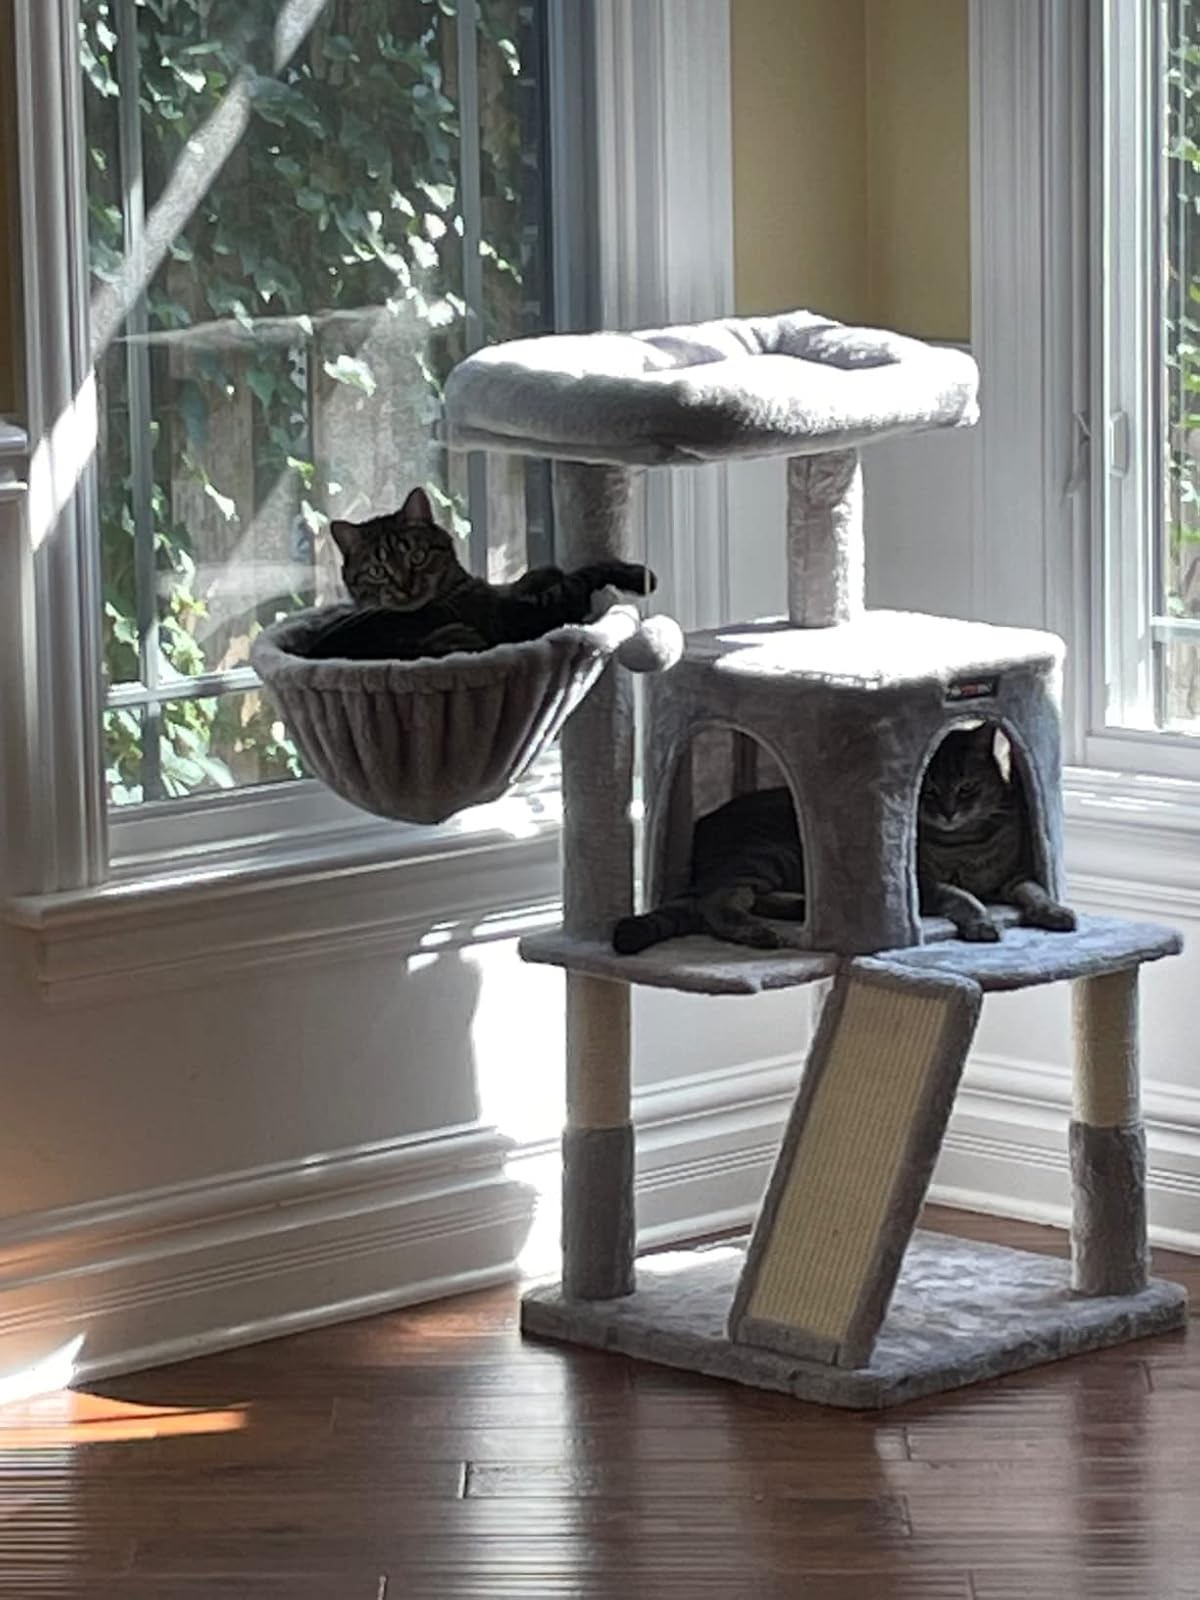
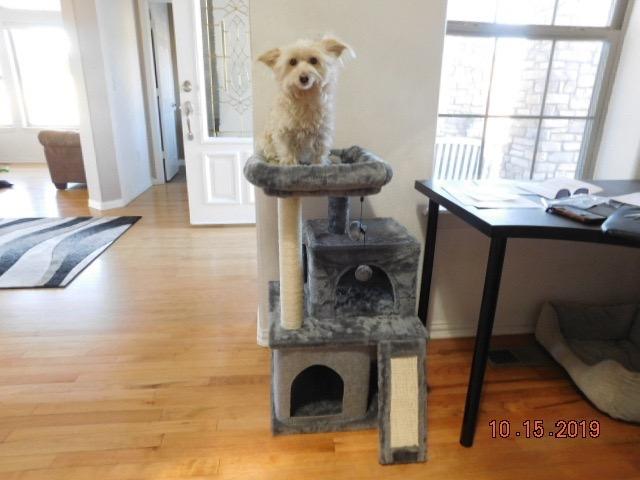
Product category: items_cat tree
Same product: no